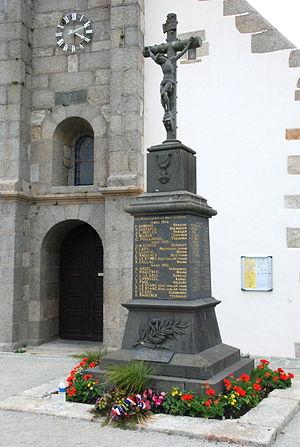
Monument aux morts - Locmaria Plouzané-29
Les monuments aux morts de la guerre 1914-1918 peuvent être surmontés d'éléments symbolisant :
Locmaria-Plouzané [lɔkmaʁja pluzane], parfois écrit Loc-Maria-Plouzané est une commune du département du Finistère, dans la région Bretagne, en France. Ses habitants sont les Lanvénécois.